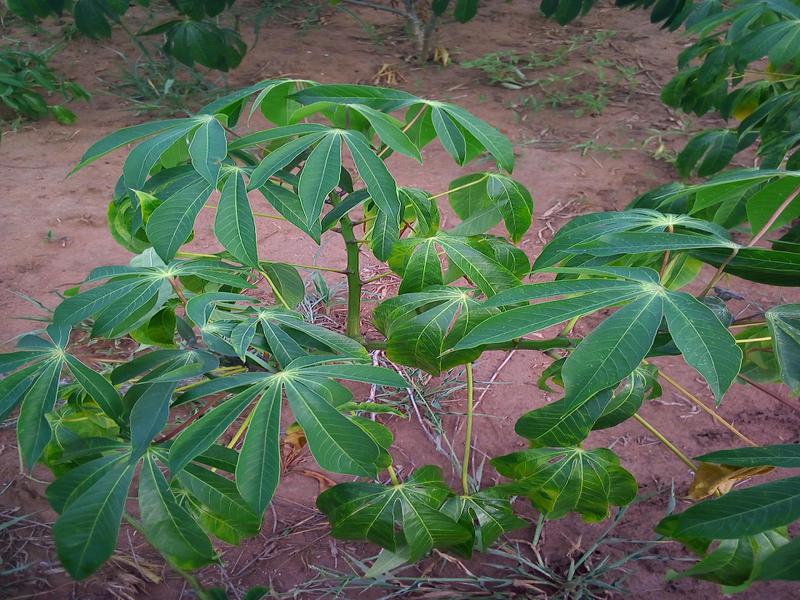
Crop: cassava
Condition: brown_streak_disease